The Burbank Studios

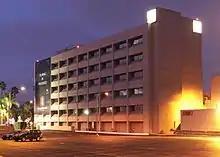
The Burbank Studios administrative building in 2015

RCA's decision to expand television studio facilities required moving to the real estate market in the San Fernando Valley-Burbank area, with land purchased from Jack Warner. The newly-renovated NBC Color City Studios opened in March 1955, as the first television studio designed specially for the origination of color television broadcasting, although their rivals, ABC and CBS would gradually add color broadcasting to their studio facilities in later years.